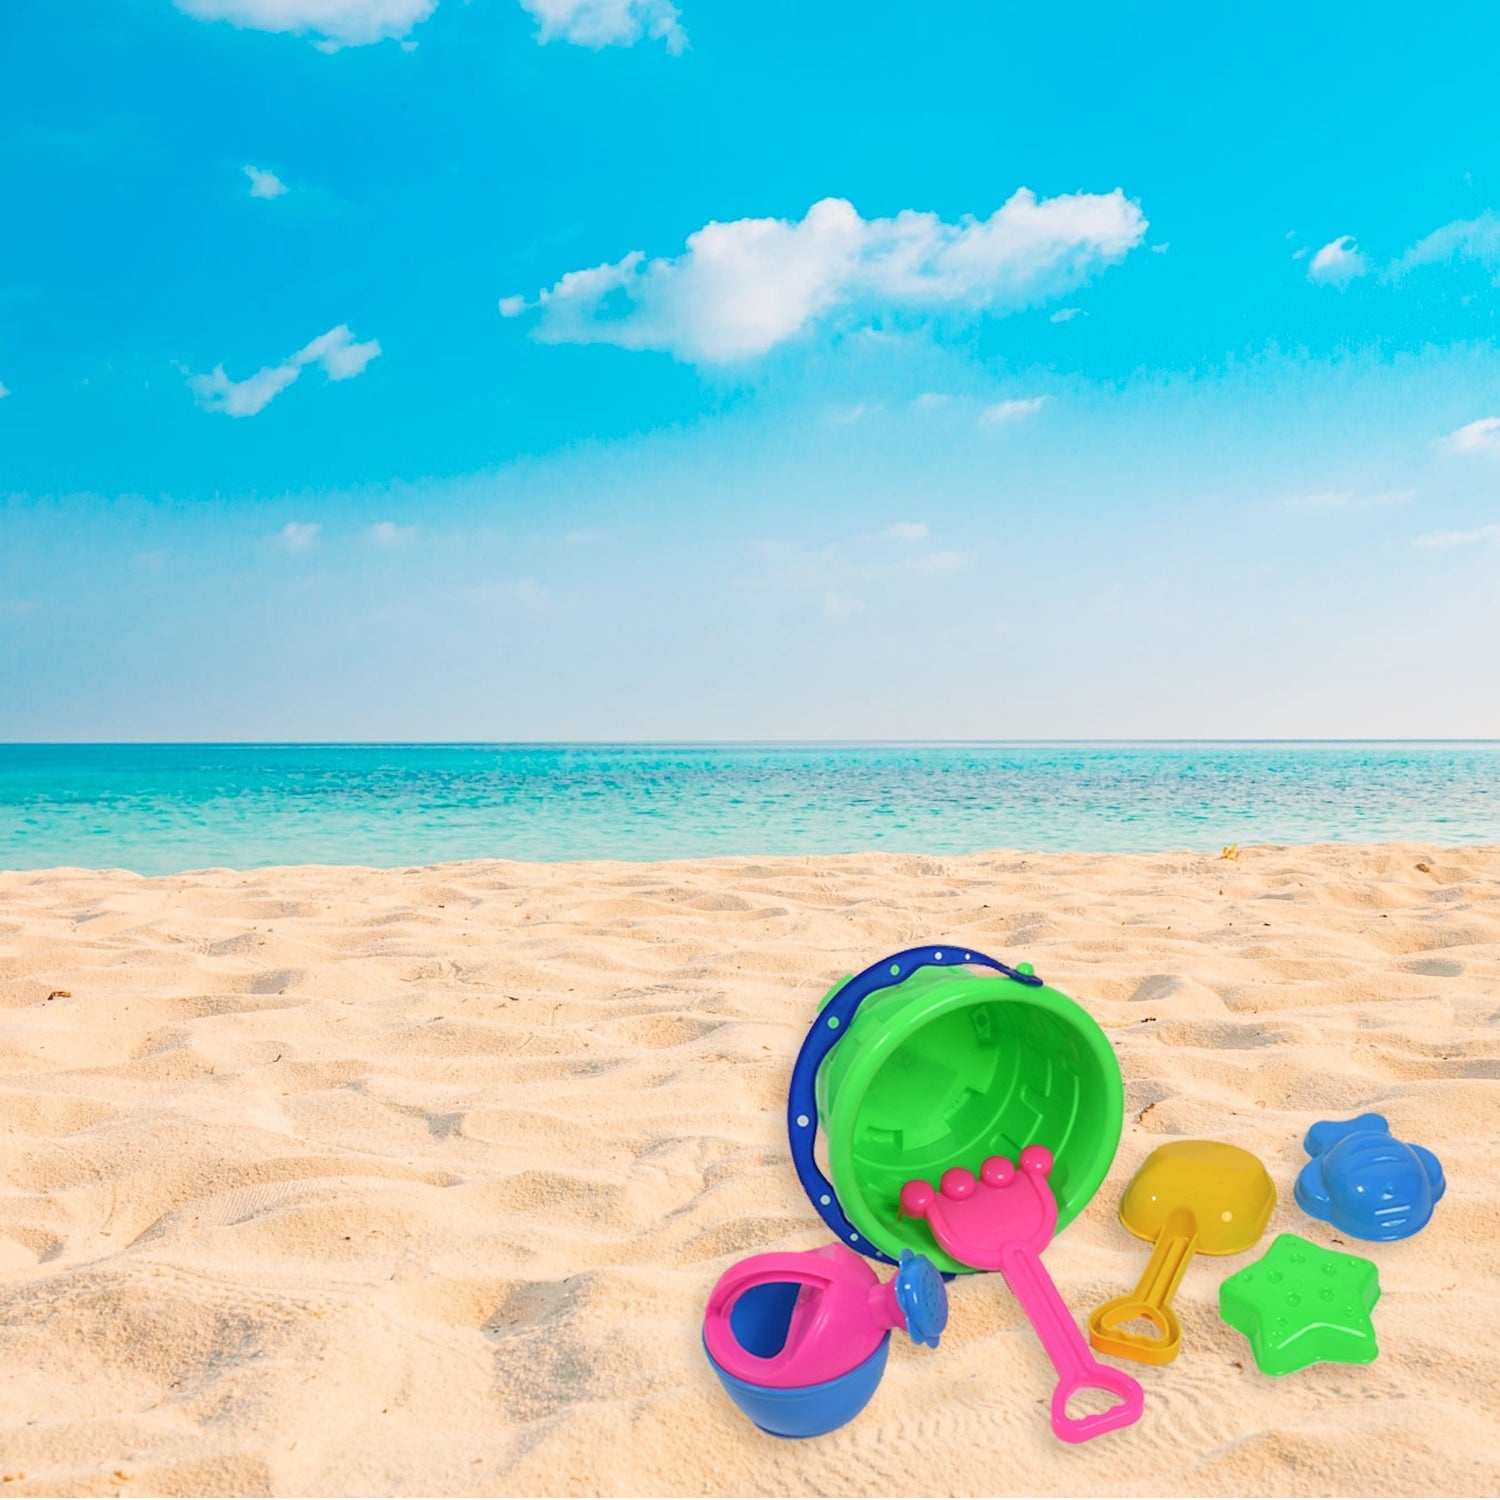
Beach Sand Castle Toy Set for Kids - 6 Pcs Summer Play
Brand: Tatva tech digital private Limited
Beach Sand Castle Toy Set for Kids - 6 Pcs Summer Play Sand & Garden Play: While planning a fun day at the beach, this beach set would be perfect for kids & toddlers. This Beach Set has everything a child needs to enjoy hours of beach play. This beach toys are also best for gardening pretend play. Your child will enjoy using the tools in garden play as well. Imaginative Play: This beach toys promote hand-eye coordination, creative thinking and imaginative play. It’s a way to make children imagination come true. Sturdy And Safe Material: This Sand play toys for kids are made of nontoxic material and also does not have any sharp edges which is why these Beach play set is safe for your child to play with. Parent & Child Interactive Play Set: This Sand toys involve parent and child to play together which promotes parent-child relationships. Dimension :- Volu. Weight (Gm) :- 652 Product Weight (Gm) :- 158 Ship Weight (Gm) :- 652 Length (Cm) :- 19 Breadth (Cm) :- 13 Height (Cm) :- 13
Category: Toys & Games > Toys > Beach & Sand Toys > Sand Castle Molds